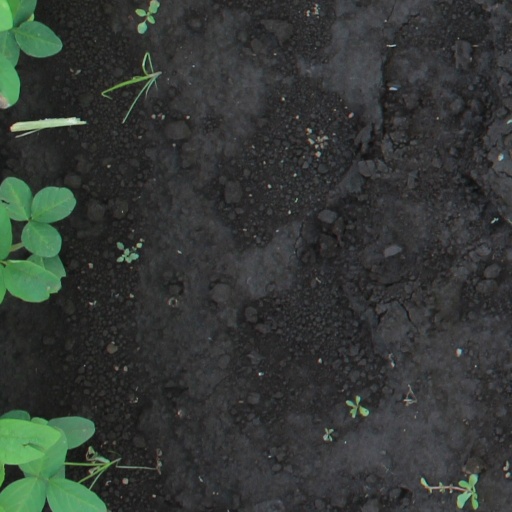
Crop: soybean